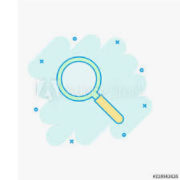
Portrait style: Cartoon Portrait